Agrotikos Asteras F.C.

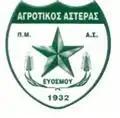
old logo of the team

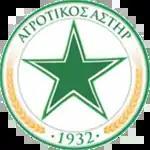
previous logo of the team

2005–06 was the most successful season in history of the club. Agrotikos finished 1st in Gamma Ethniki and achieved promotion to Beta Ethniki for the first time in its history. The team had many wins with big scores (5-1 vs. Kavala, 6-0 vs. Polykastro, many times won by 4-0, etc.). It had built many times consecutive wins with producing great football and many goals.